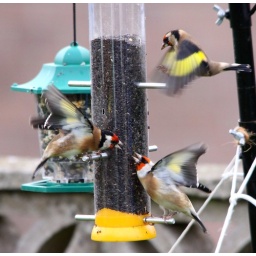
Stuck at home today, so thought I'd take a few photos of the birds in the garden.